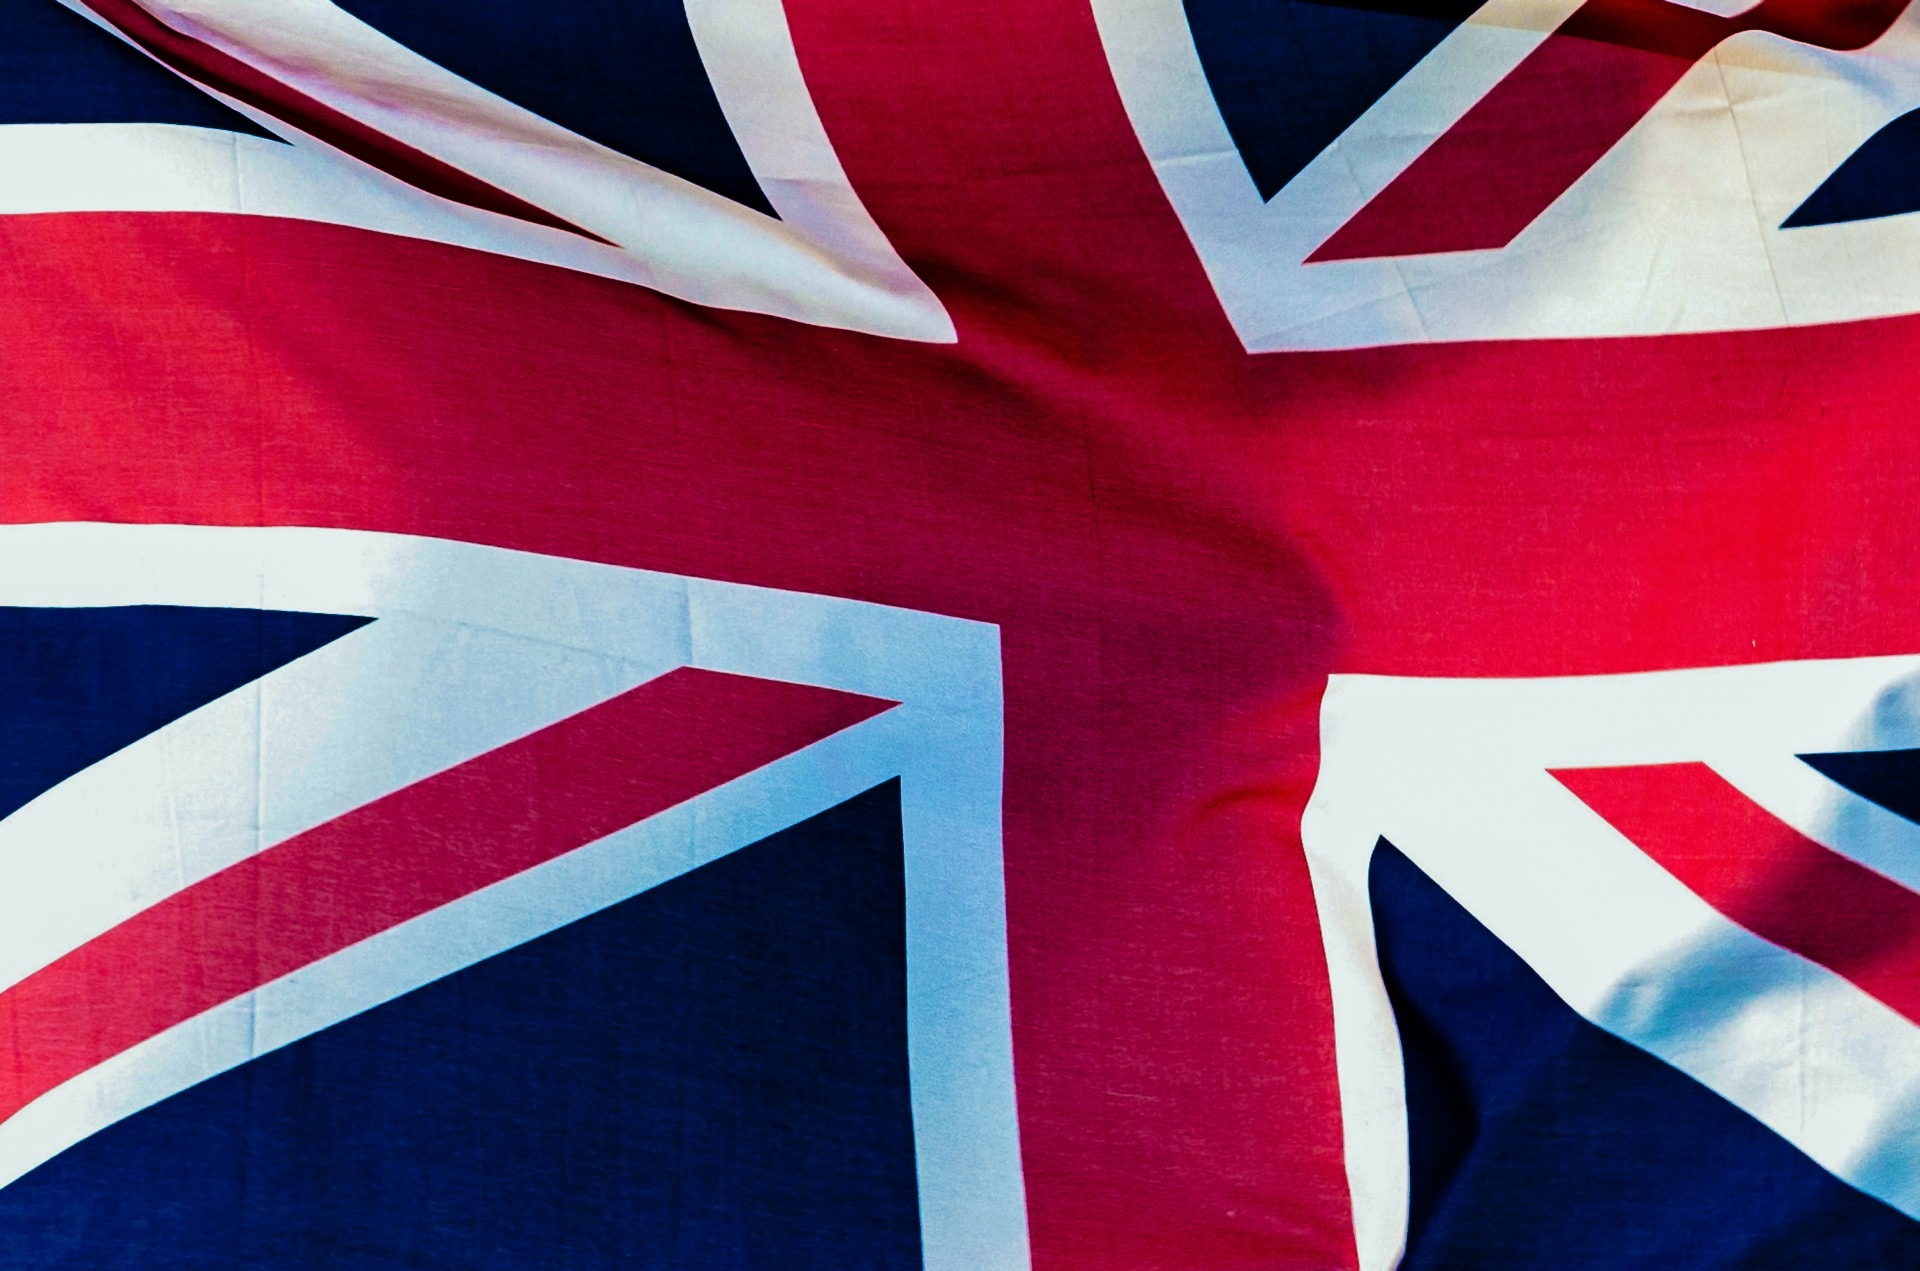
wind, country, europe, red, symbol, color, flag, blue, freedom, flagstaff, font, england, london, national, great, background, illustration, british, state, jack, english, britain, government, united, kingdom, glory, icon, nation, shape, pride, union, election, flag of the united states